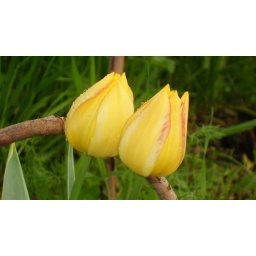
planted 2009. in Bird Sanctuary lower level in front of shallow bird bath